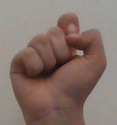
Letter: fa